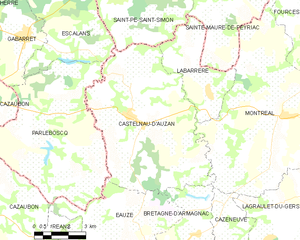
Castelnau d'Auzan est une ancienne commune du Sud-Ouest de la France en Gascogne, située dans le département du Gers et la région Occitanie. Le 1ᵉʳ janvier 2016, elle fusionne avec Labarrère pour former la commune nouvelle de Castelnau-d'Auzan-Labarrère.